Guard mounting

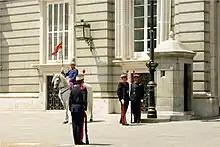
A Spanish Royal Guardsman in the process of being relieved by his replacement at the Royal Palace of Madrid.

The changing of the guards ceremony is performed by four members of the Honour Guard Company of the Moldovan National Army at the Eternity Memorial Complex in Chișinău.